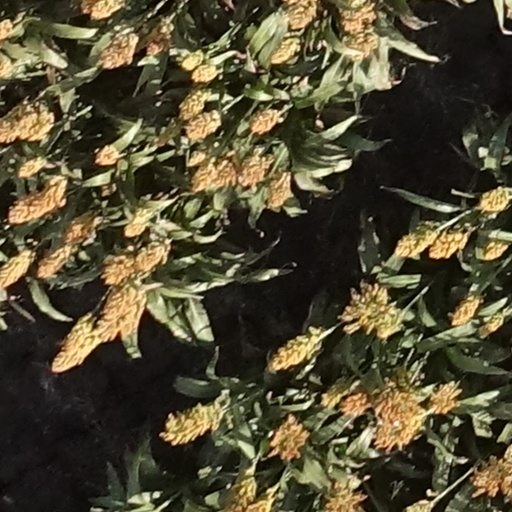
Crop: sorghum